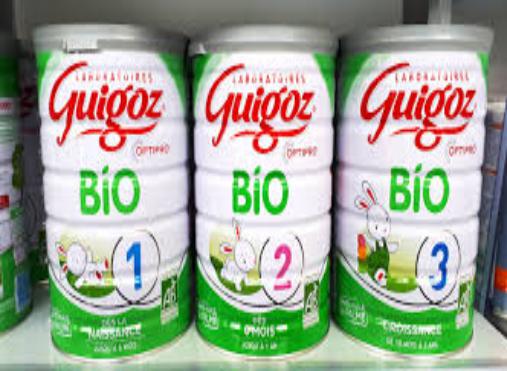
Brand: Guigoz
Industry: Food